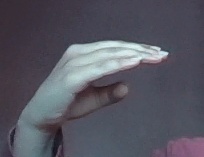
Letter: jeem